Murder of Maëlys de Araujo

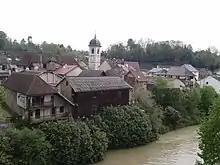
Le Pont-de-Beauvoisin, Isère, the town where Maëlys de Araujo disappeared

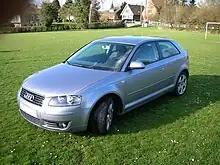
An Audi A3, like the one owned by Nordahl Lelandais

Maëlys de Araujo was last seen at a wedding in Le Pont-de-Beauvoisin, Isère at approximately 3:00 am on 27 August 2017. After a DJ working at the wedding announced that she was missing, guests immediately started looking for her, and after an hour of searching, a police report was filed. In the months that followed, police interviewed 180 wedding guests. Along with local volunteers, they also searched the dense woodland around the area.